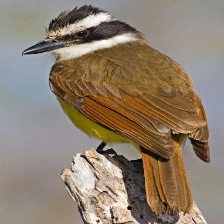
Species: GREAT KISKADEE
Scientific name: PITANGUS SULPHURATUS